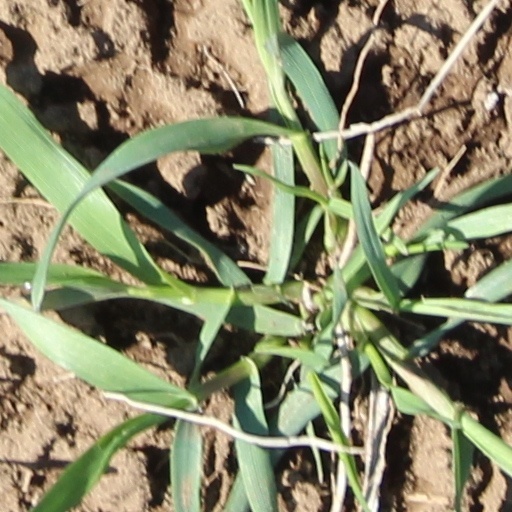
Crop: wheat